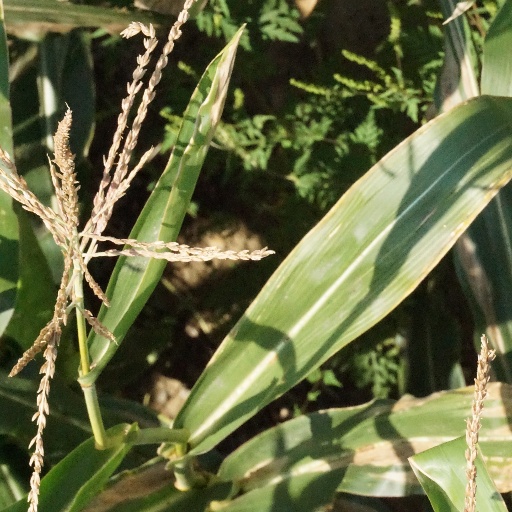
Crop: maize; corn